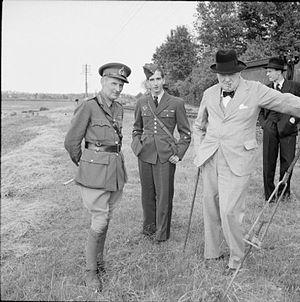
Le Front yougoslave englobe l'ensemble des opérations militaires conduites en Yougoslavie pendant la Seconde Guerre mondiale. Ce pays des Balkans devient un théâtre d'opérations du conflit mondial au printemps 1941. Le gouvernement yougoslave s'allie en effet à l'Allemagne nazie fin mars, mais il est renversé par un coup d'État deux jours plus tard. En réaction, les forces de l'Axe envahissent le royaume le 6 avril. La Yougoslavie est ensuite démembrée, et son territoire annexé ou occupé par l'Allemagne, l'Italie, la Hongrie et la Bulgarie. Deux parties du pays deviennent des États « indépendants » : la Croatie, où le mouvement fasciste des Oustachis est mis au pouvoir et installe une dictature particulièrement meurtrière, et la Serbie, où est proclamé un gouvernement collaborateur.